English National Concessionary Travel Scheme

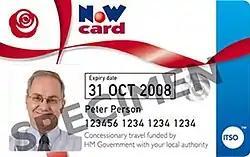
An example of a senior pass

The English National Concessionary Travel Scheme is a national scheme by the Department for Transport in conjunction with local authorities across England.